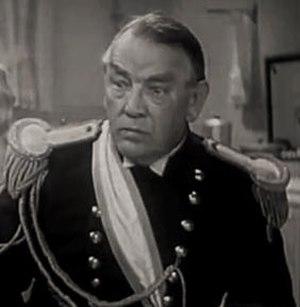
Roger Imhof est un acteur américain, né le 15 août 1875 à Rock Island, mort le 15 avril 1958 à Los Angeles — Quartier d'Hollywood.